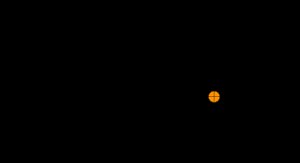
Wadley-loop / Arbejdsprincippet
"""Wadley-loop""-blokdiagram. Numrene i denne illustration er nummering af de tre blandere. Numrene stemmer ikke med numrene i teksten."
En "Wadley-drift-canceling-loop" eller kortere "Wadley-loop" er et system af to oscillatorer, frekvenssyntese - og to blandere i radiosignalvejen. Systemet blev designet af Dr. Trevor Wadley i 1940'erne i Sydafrika og kredsløbet blev først anvendt til et frekvensstabilt wavemeter. Der er ikke nogen reguleringsløkke i en "Wadley-loop" og det er grunden til at navnene er sat i gåseøjne, men kredsløbstopologien er ikke kendt under bedre termer. "Wadley loopen" blev anvendt i radiomodtagere fra 1950'erne til ca. 1980. "Wadley-loopen" blev mest anvendt i dyrere stationære radiomodtagere, men kredsløbet er også anvendt i en transportabel radiomodtager.